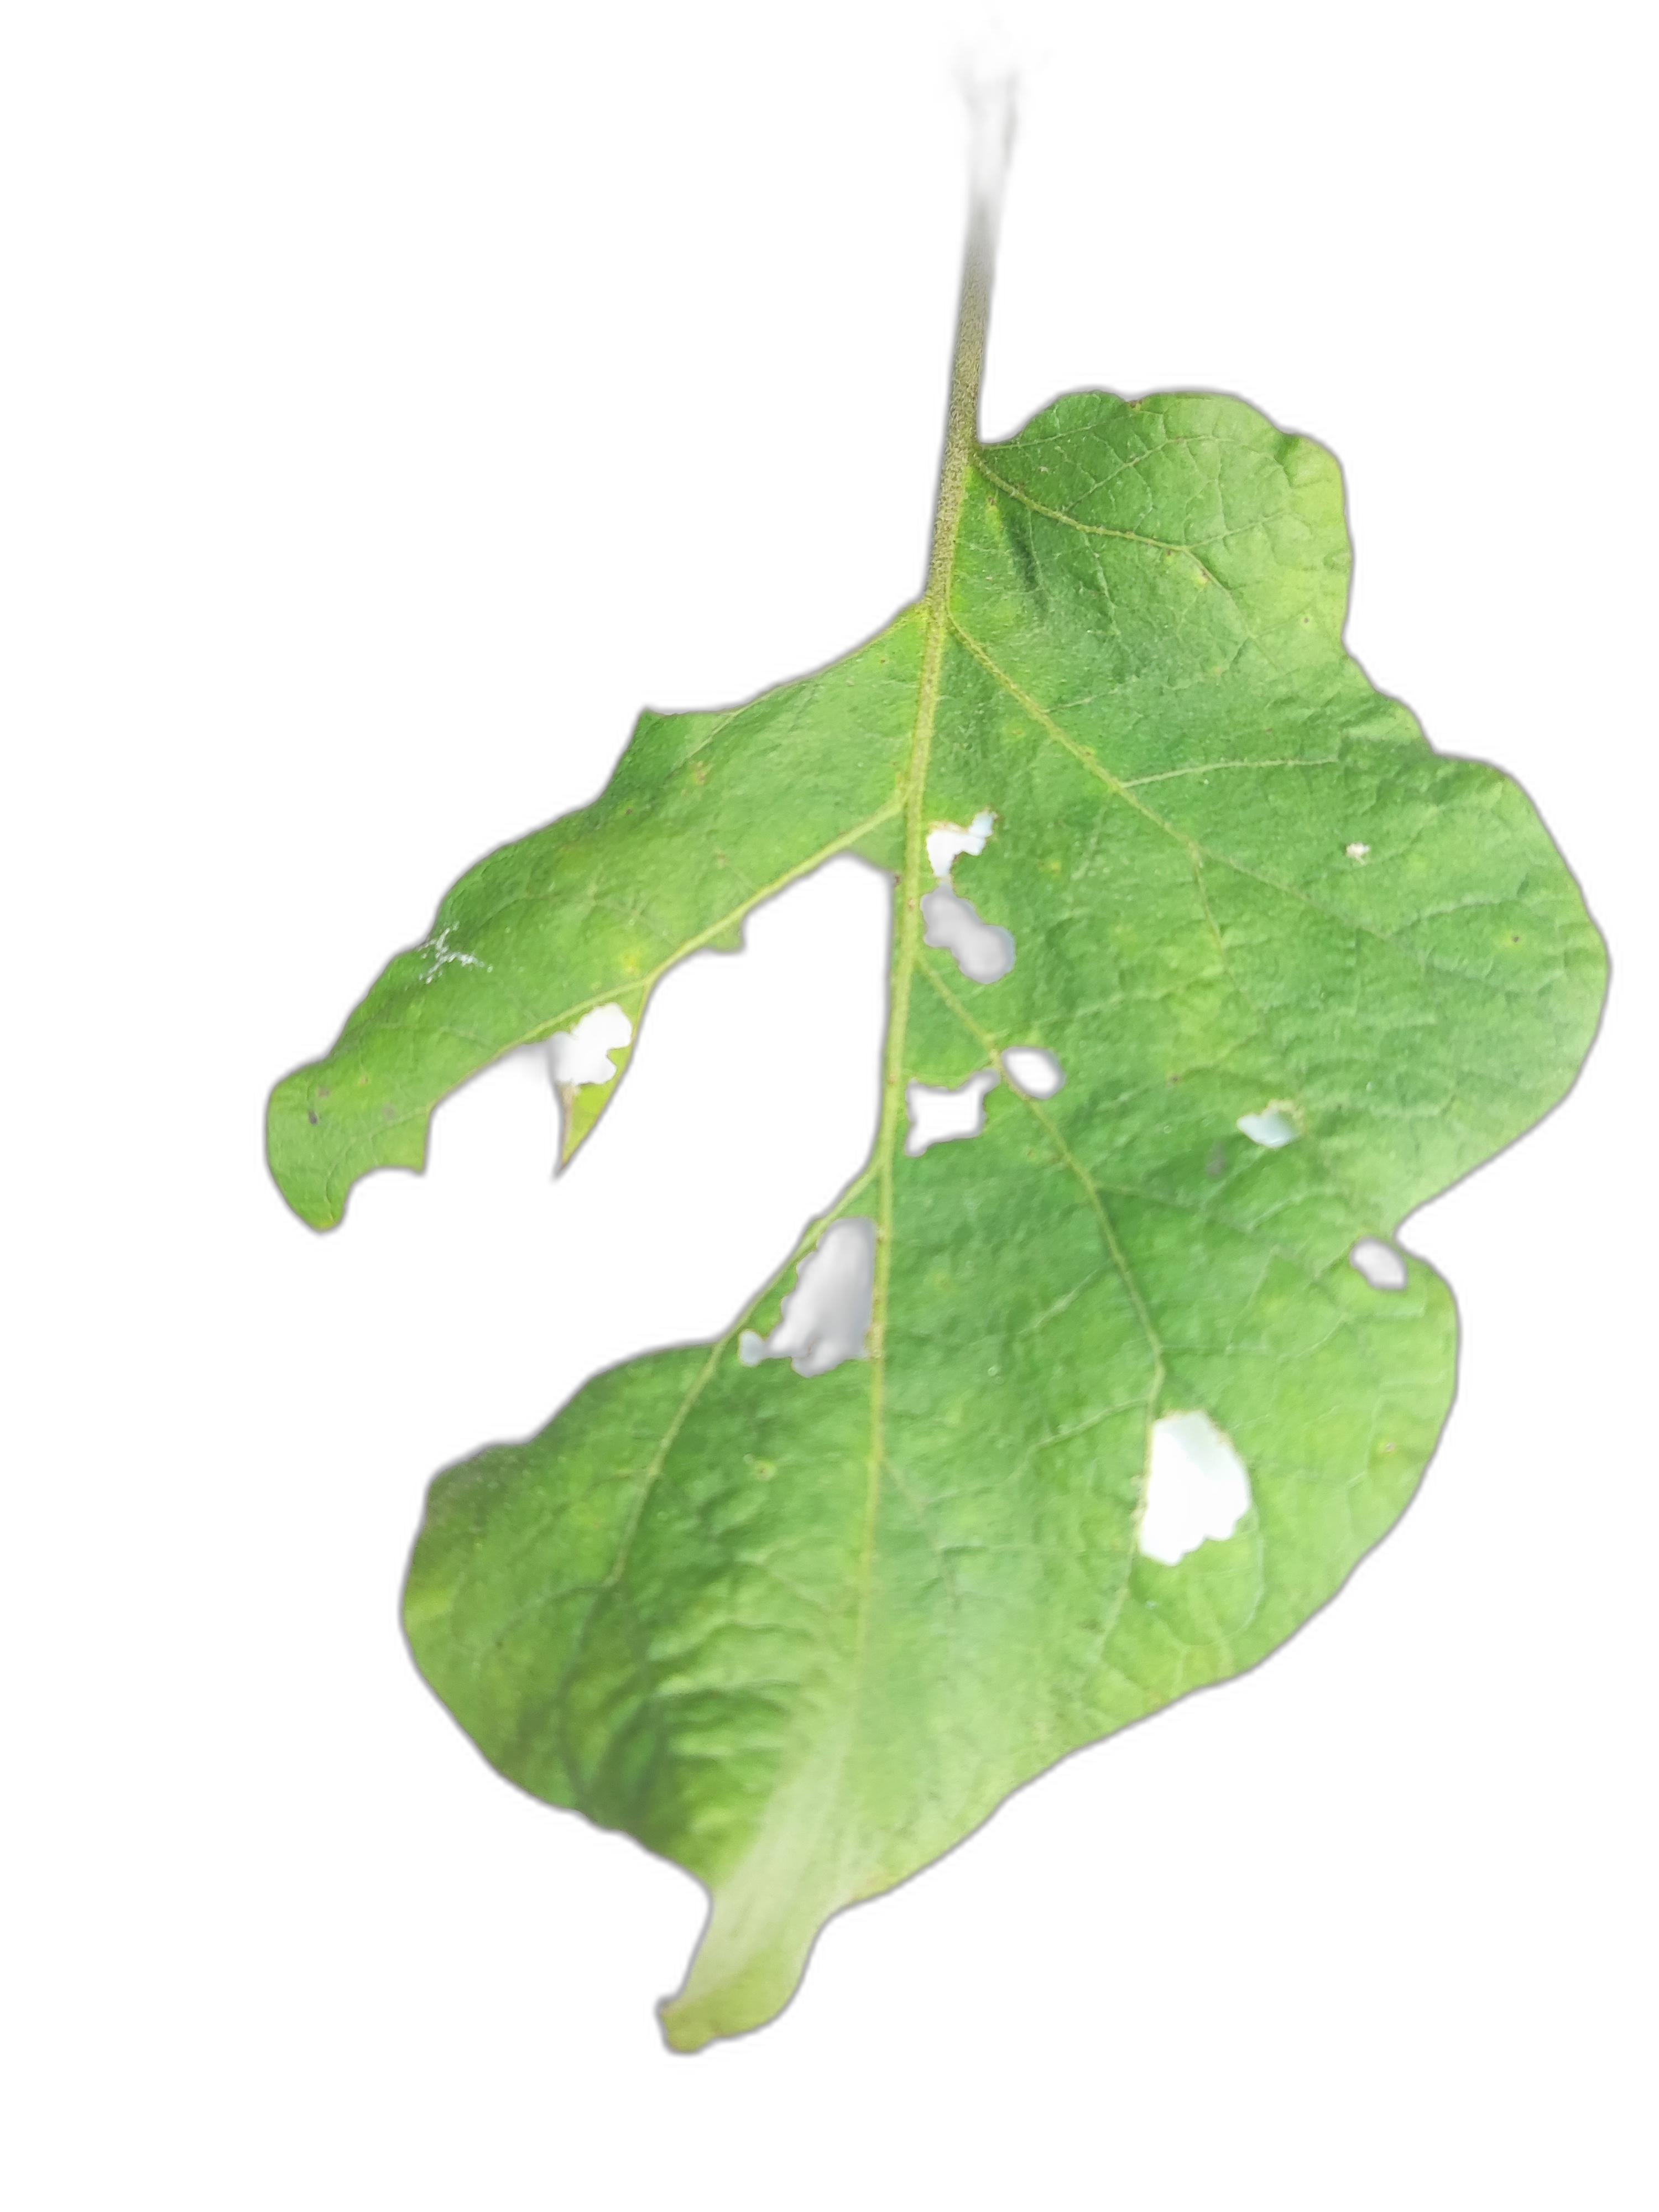
Label: Insect Pest Disease